Sky position (RA, Dec in degrees): 323.192, 0.3569
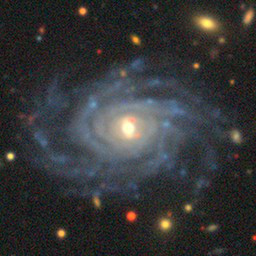
Galaxy morphology: Unbarred Tight Spiral Galaxies